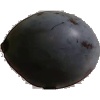
Label: Plum 3